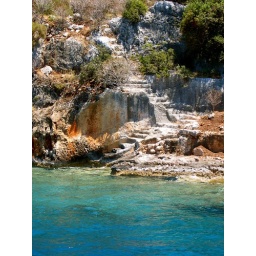
The rest of the city is far beneath the ocean floor